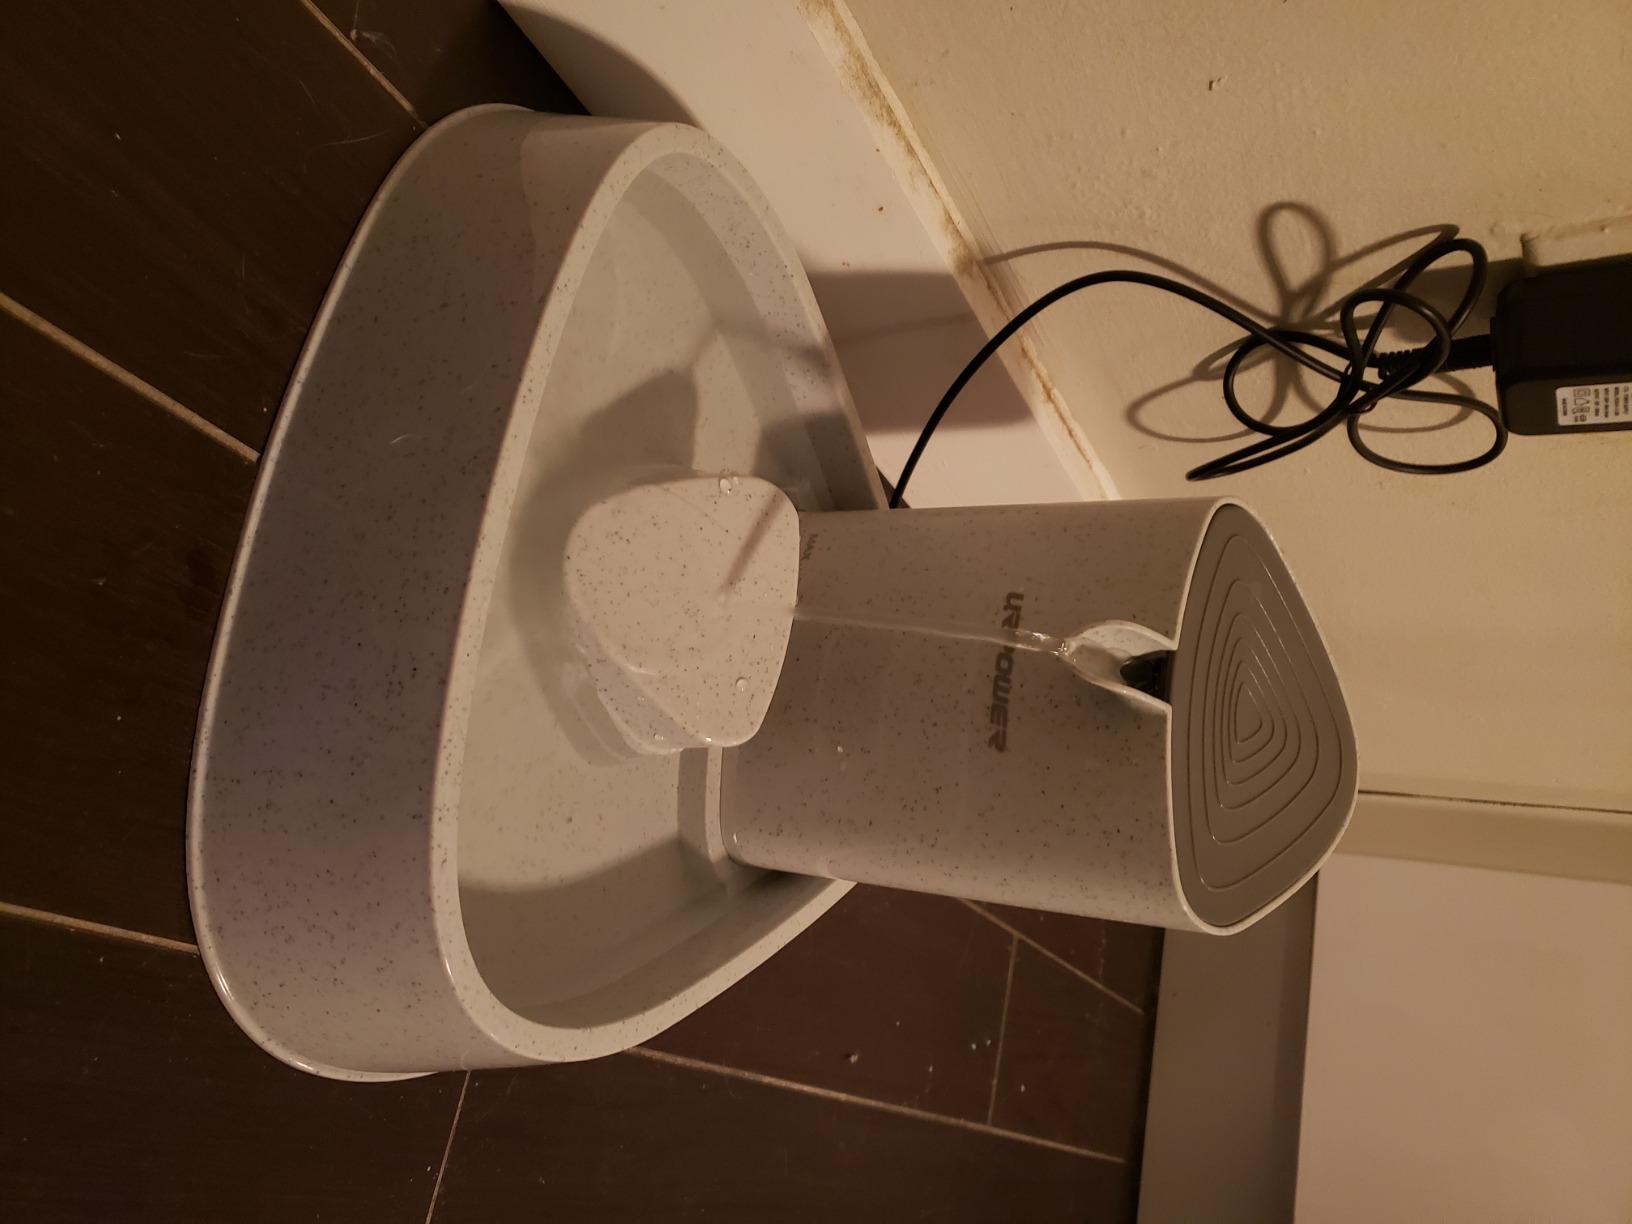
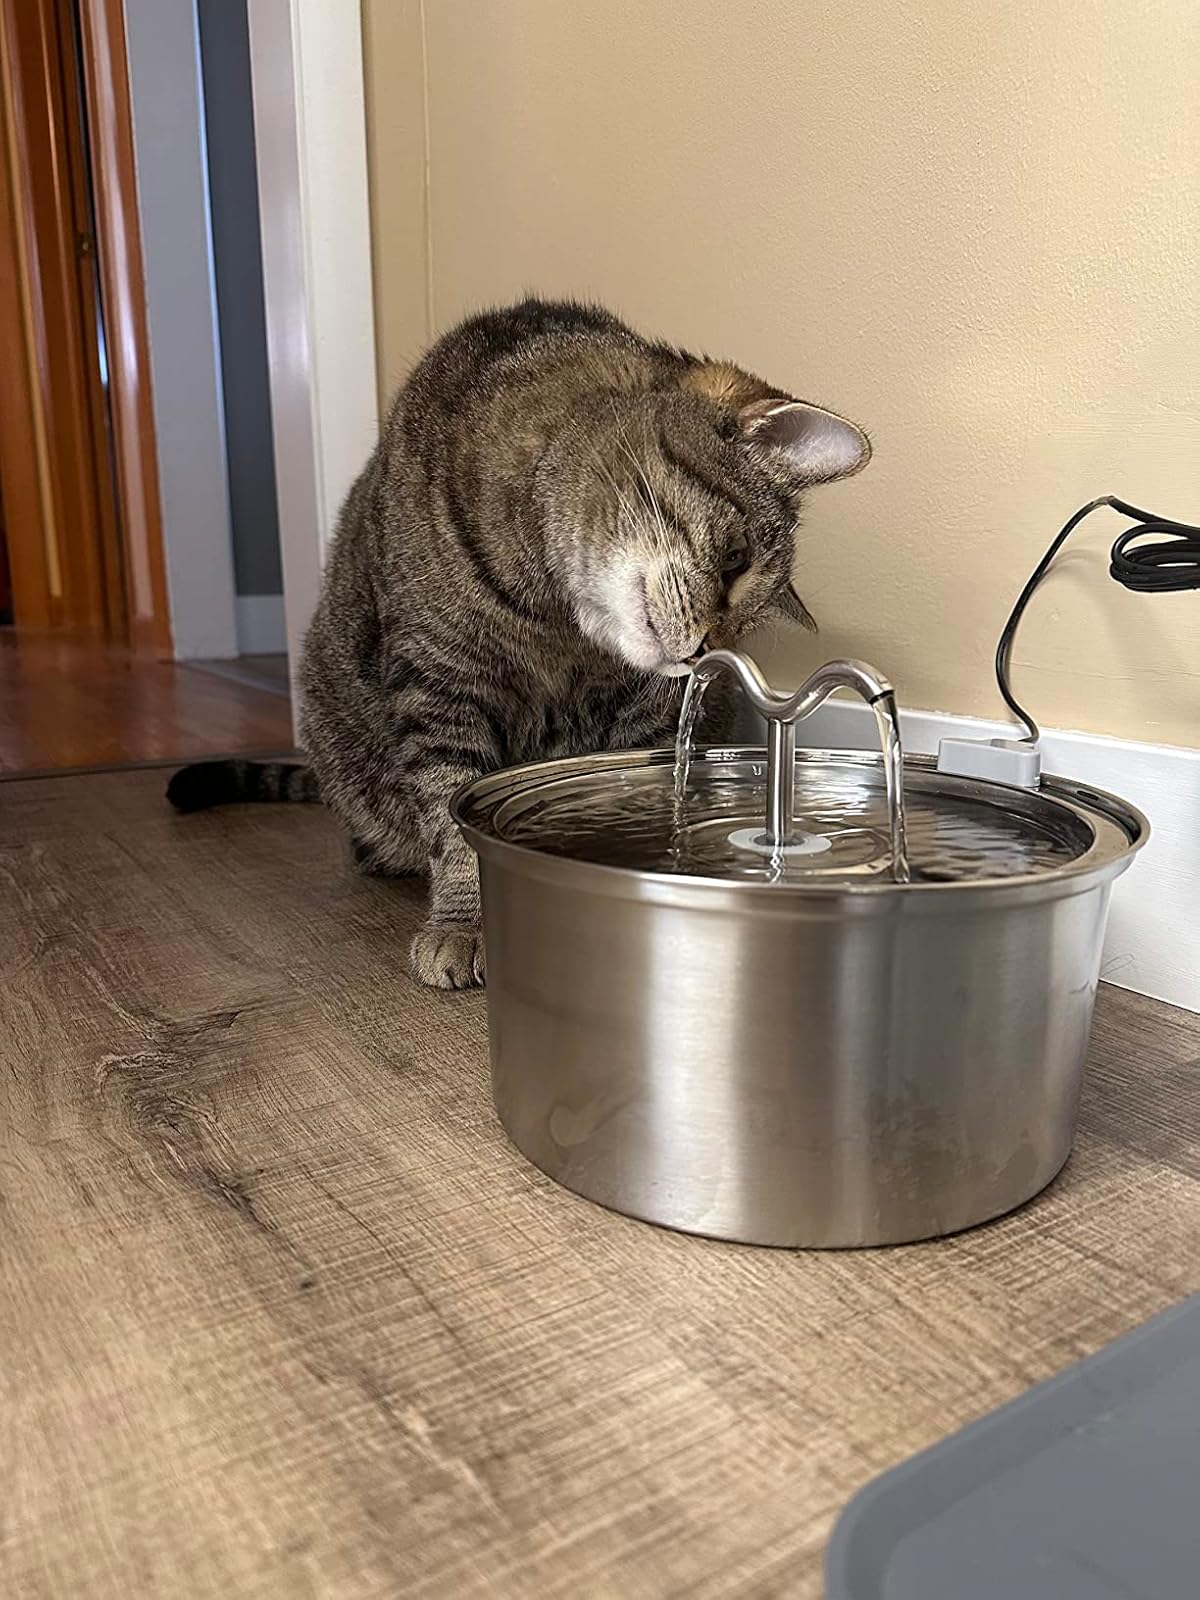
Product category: items_bowl
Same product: no